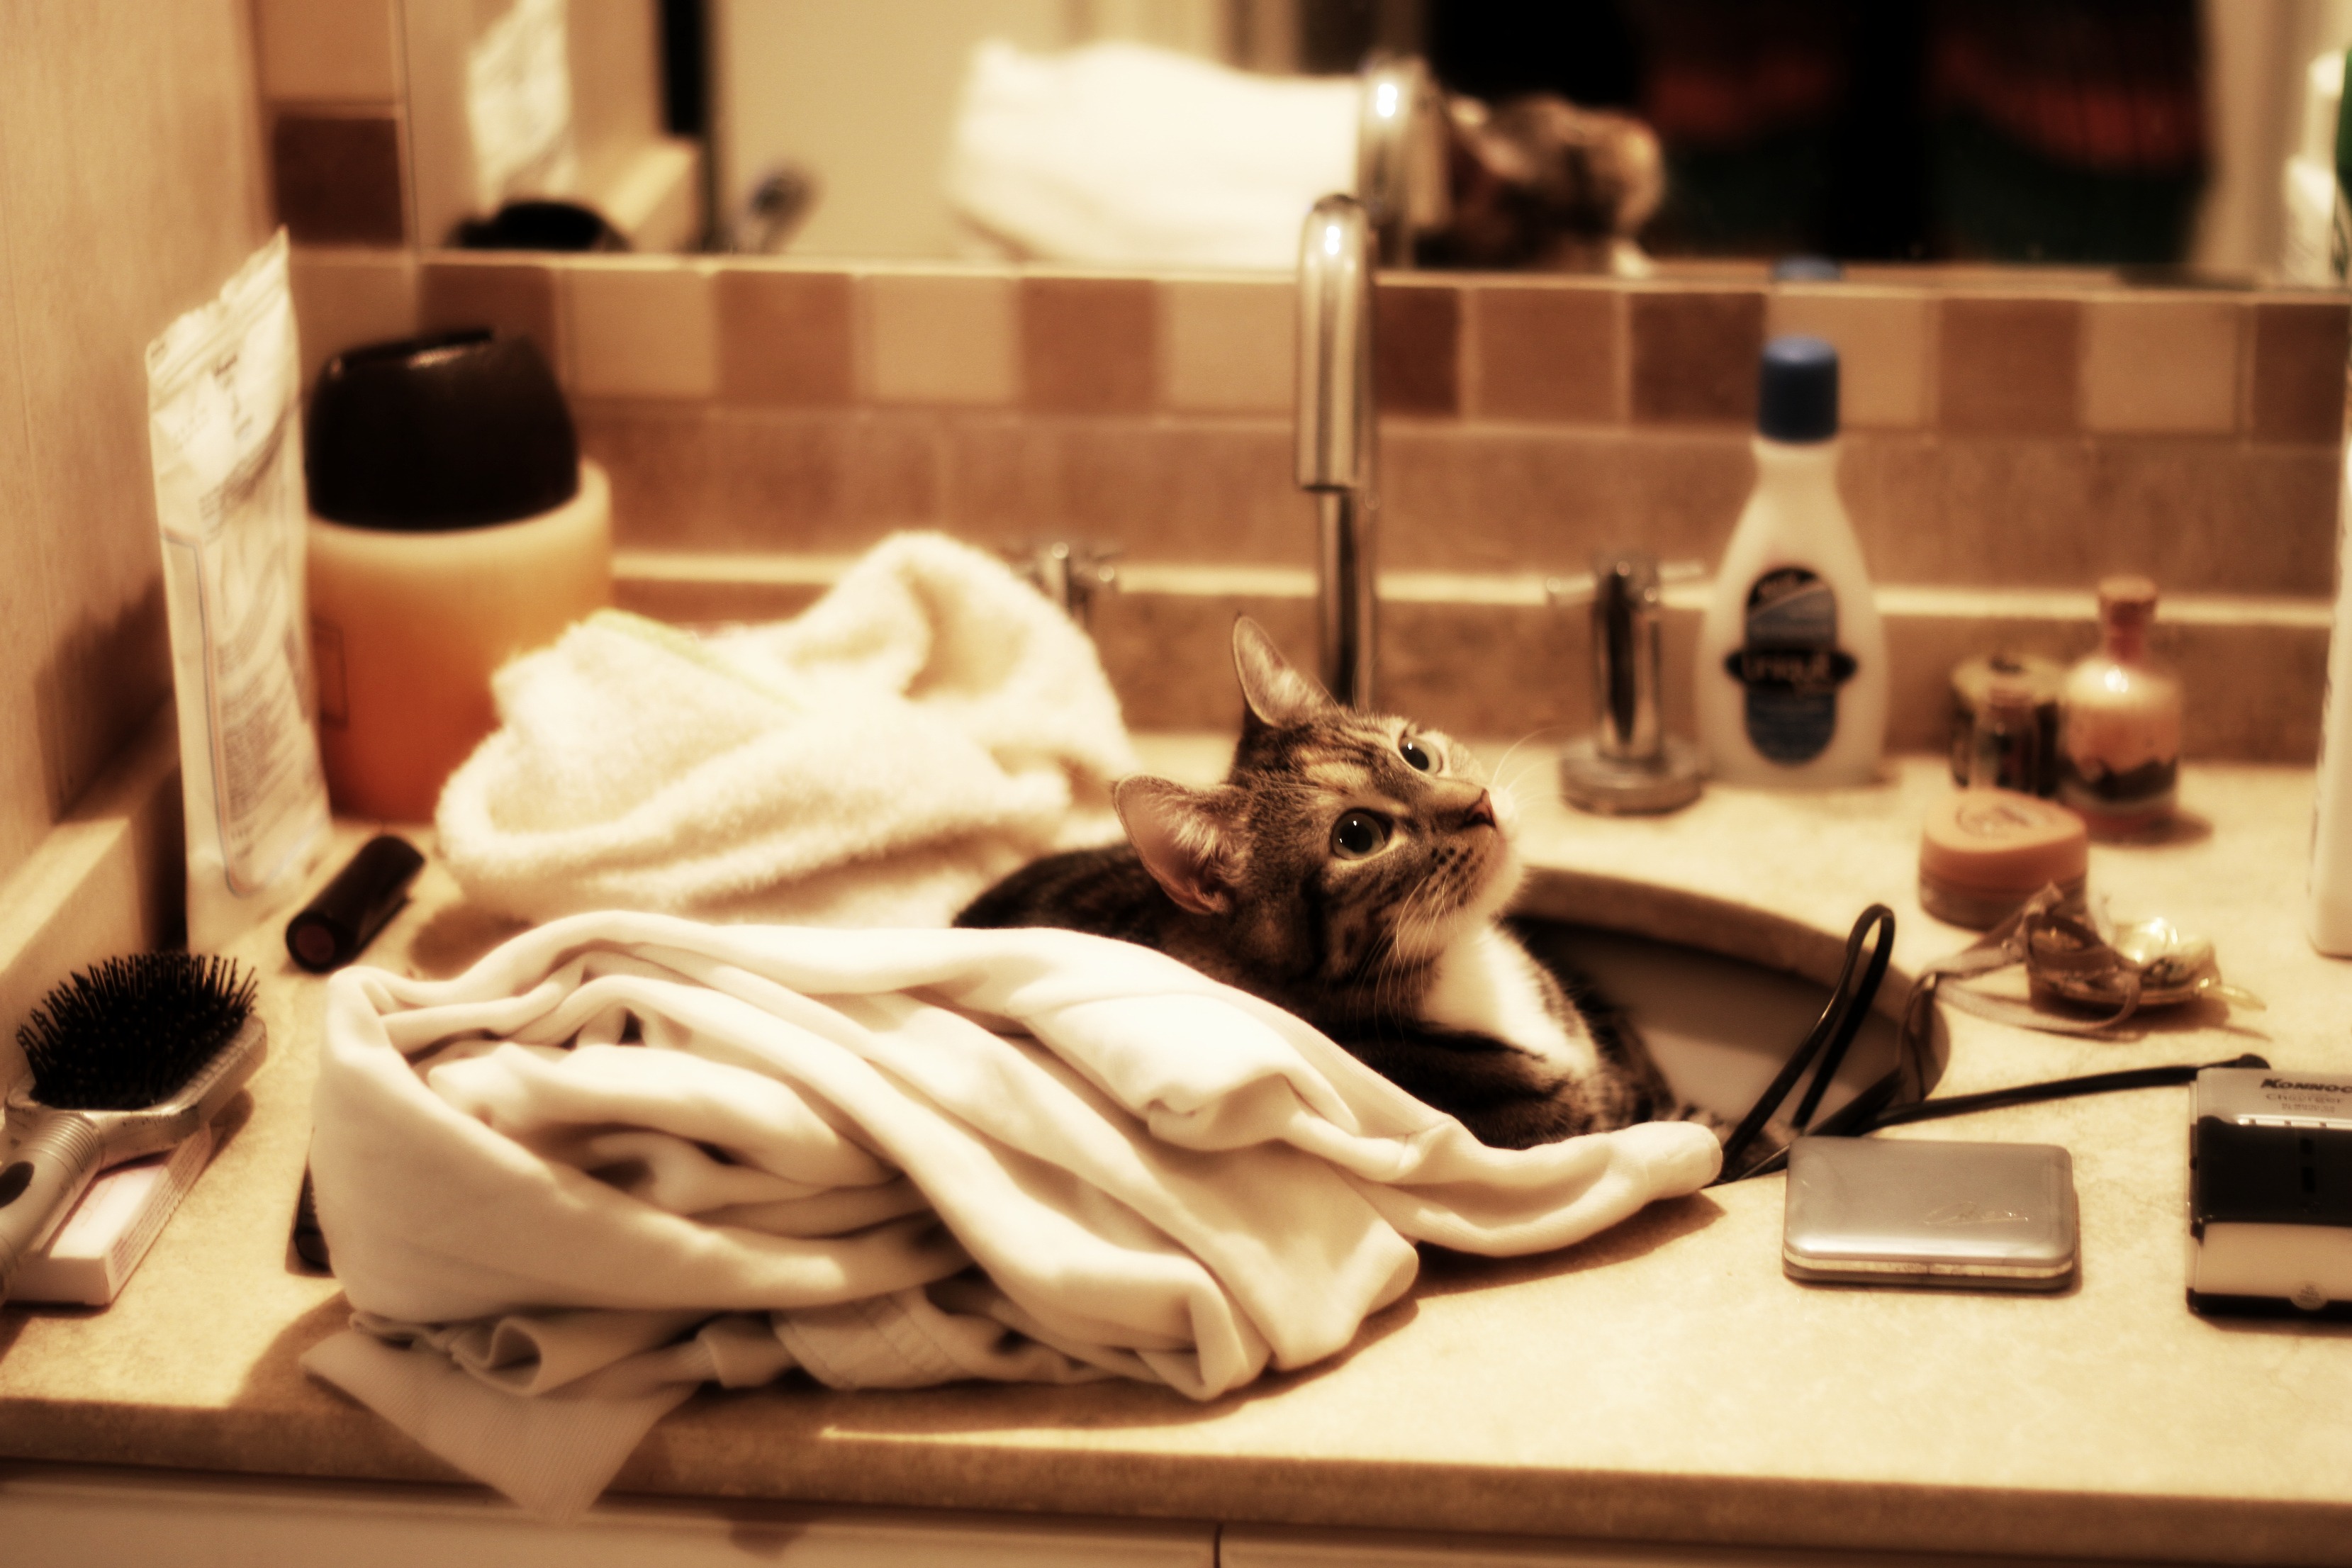
wood, restaurant, animal, pet, food, feline, toilet, pets, art, design, animals, mirror, carving, gata, flavor